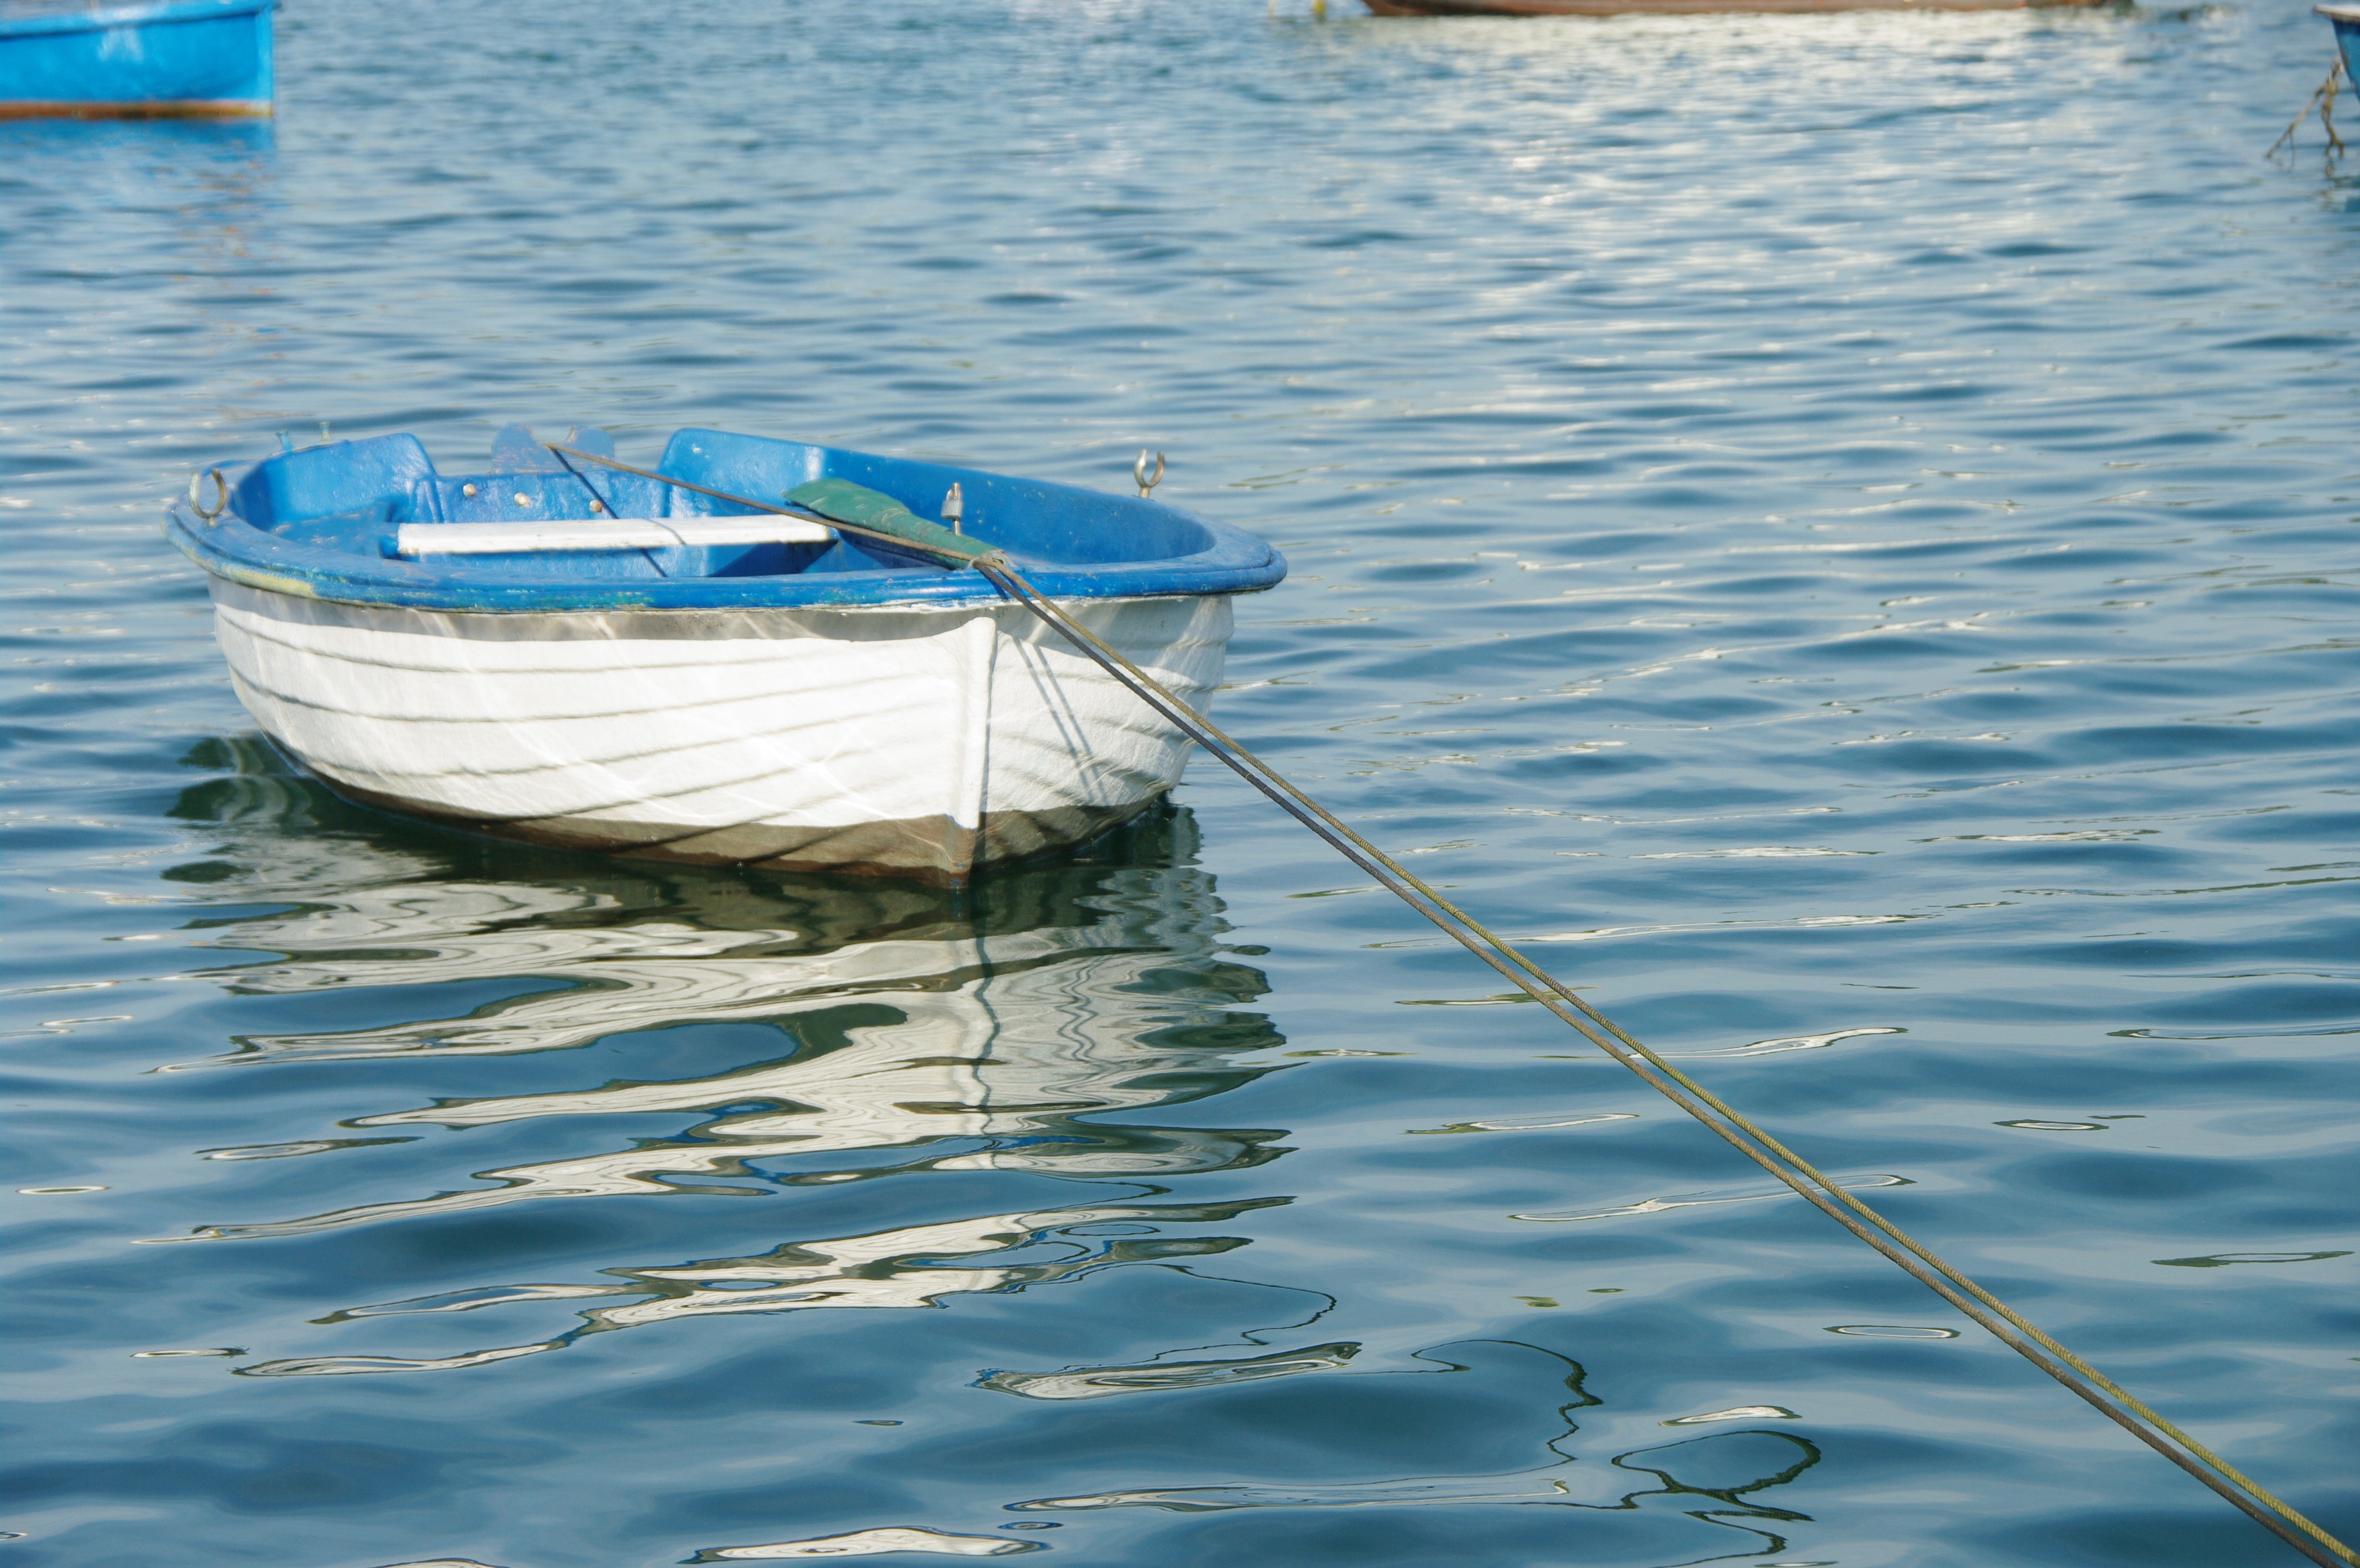
sea, water, dock, white, boat, wave, reflection, vehicle, blue, spain, boating, watercraft, dinghy, watercraft rowing, san vicente de la barquera